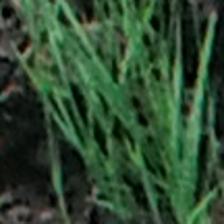
Label: clustered